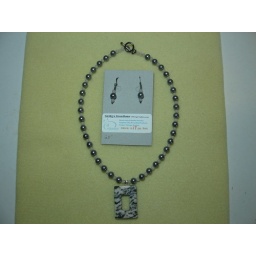
Nice stone pendant, grays and light pink, grey glass pearls with light pink cloudy beads between, 20 in